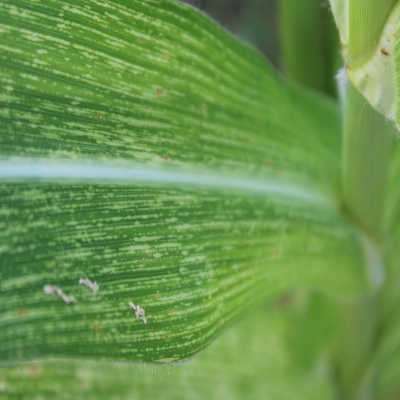
Crop: Maize
Condition: streak virus